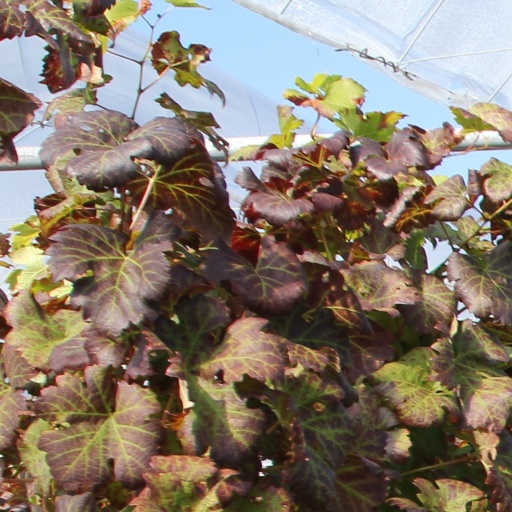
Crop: grape